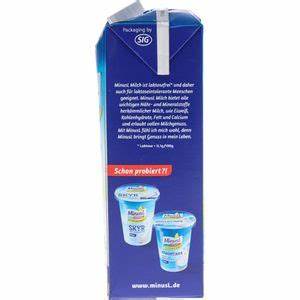
Label: cardboard